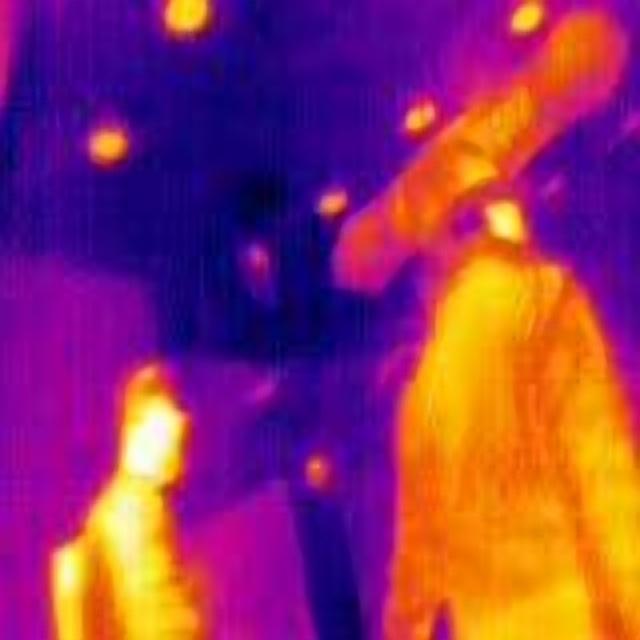
Detected objects:
label: person
label: person